Bebe and Louis Barron

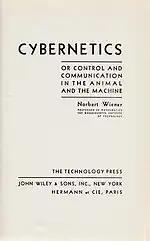
"Cybernetics" (1948)<hr>Norbert Wiener

The 1948 book "" by Massachusetts Institute of Technology (MIT) mathematician Norbert Wiener played an important role in the development of the Barrons' composition. The science of cybernetics proposes that certain natural laws of behavior applied to both animals and more complex electronic machines.